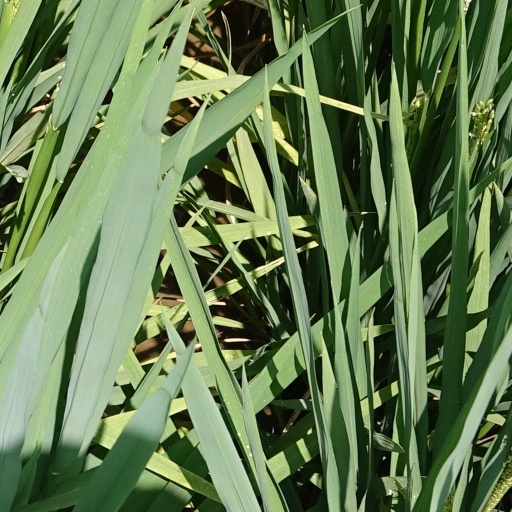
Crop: rice